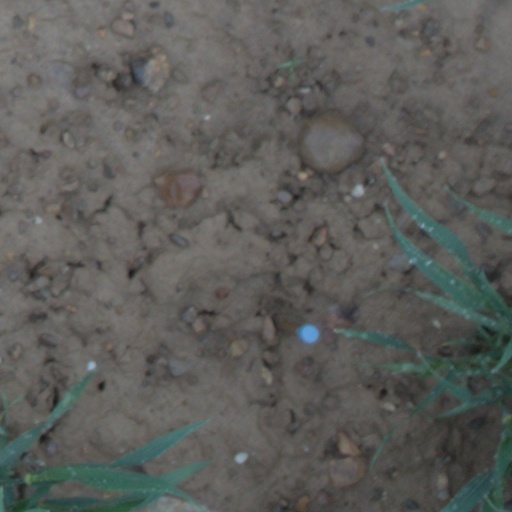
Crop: wheat